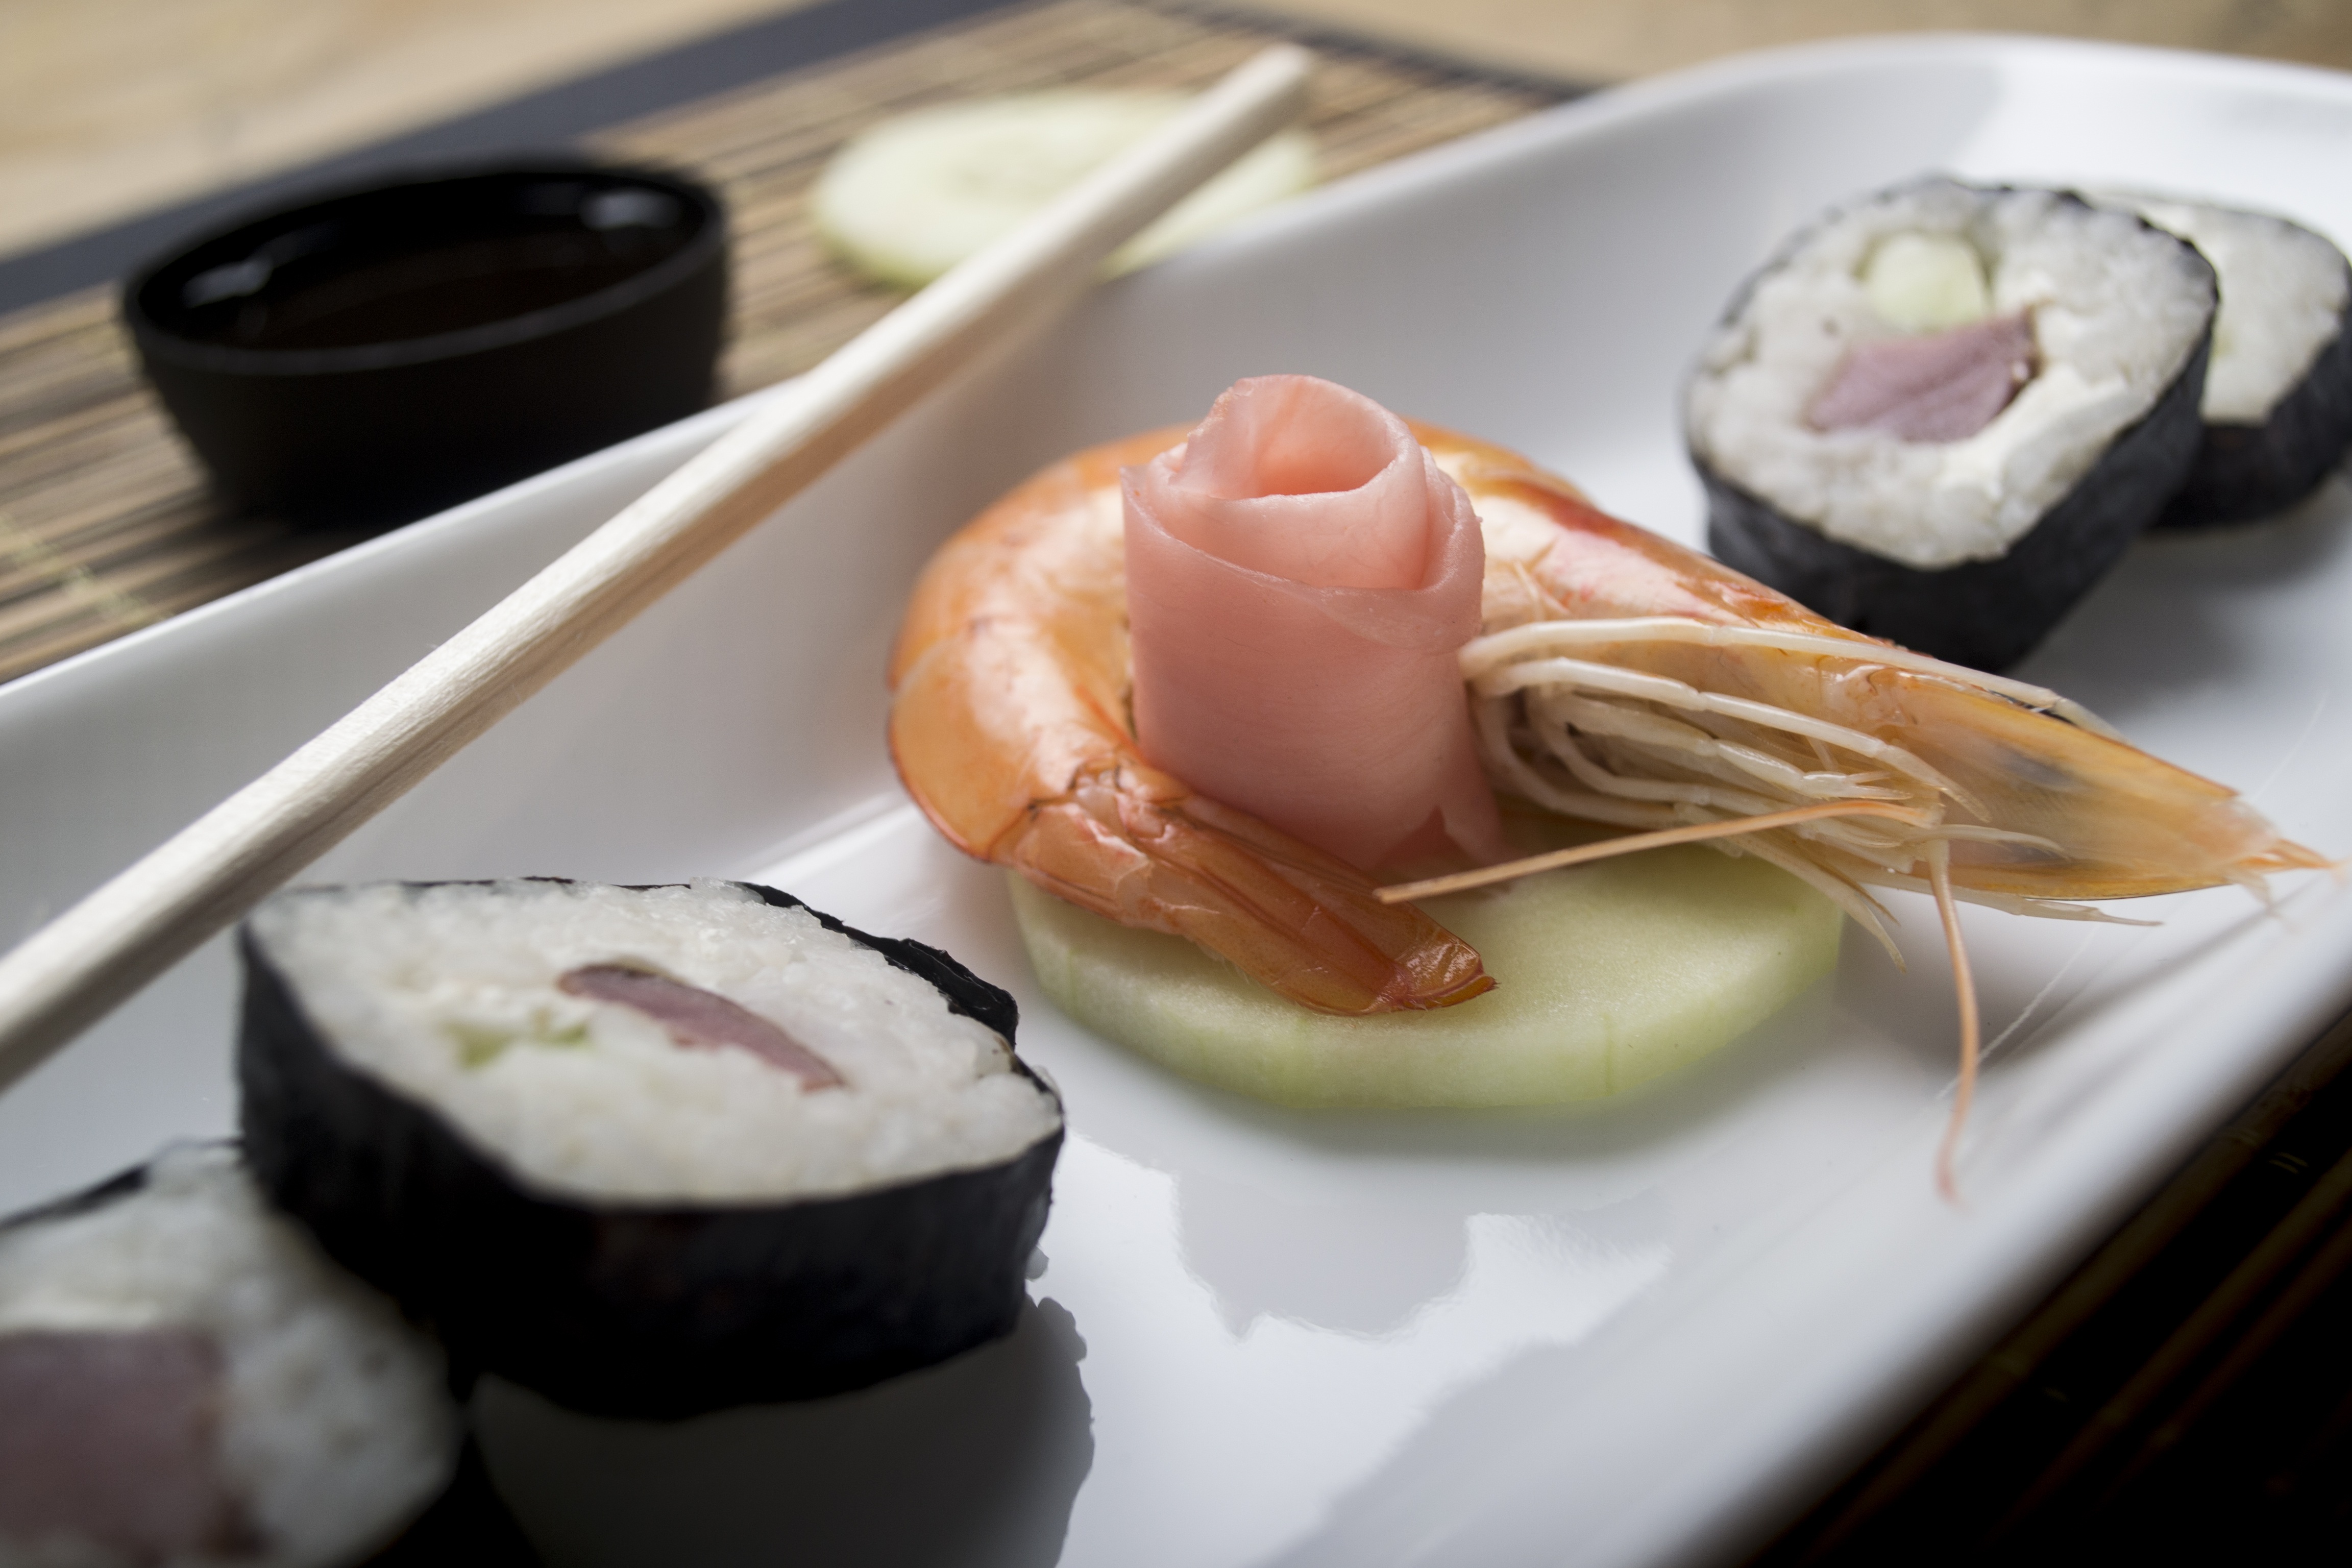
dish, meal, food, japan, cuisine, sauce, shrimp, tablecloth, asian food, sushi, japanese, cucumber, ham, chopsticks, chinese food, japanese cuisine, gimbap, california roll, traditional japanese food, shrimp and sushi